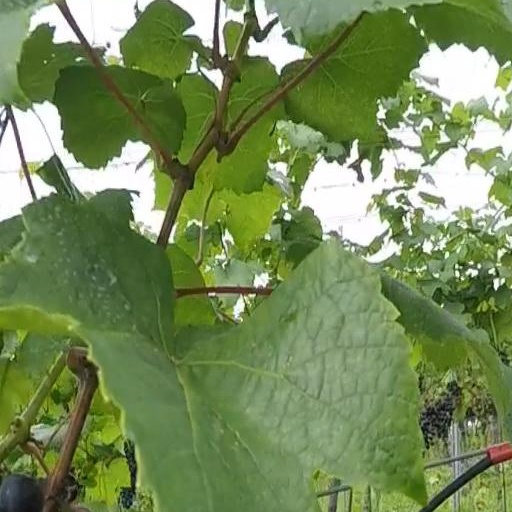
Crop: grape